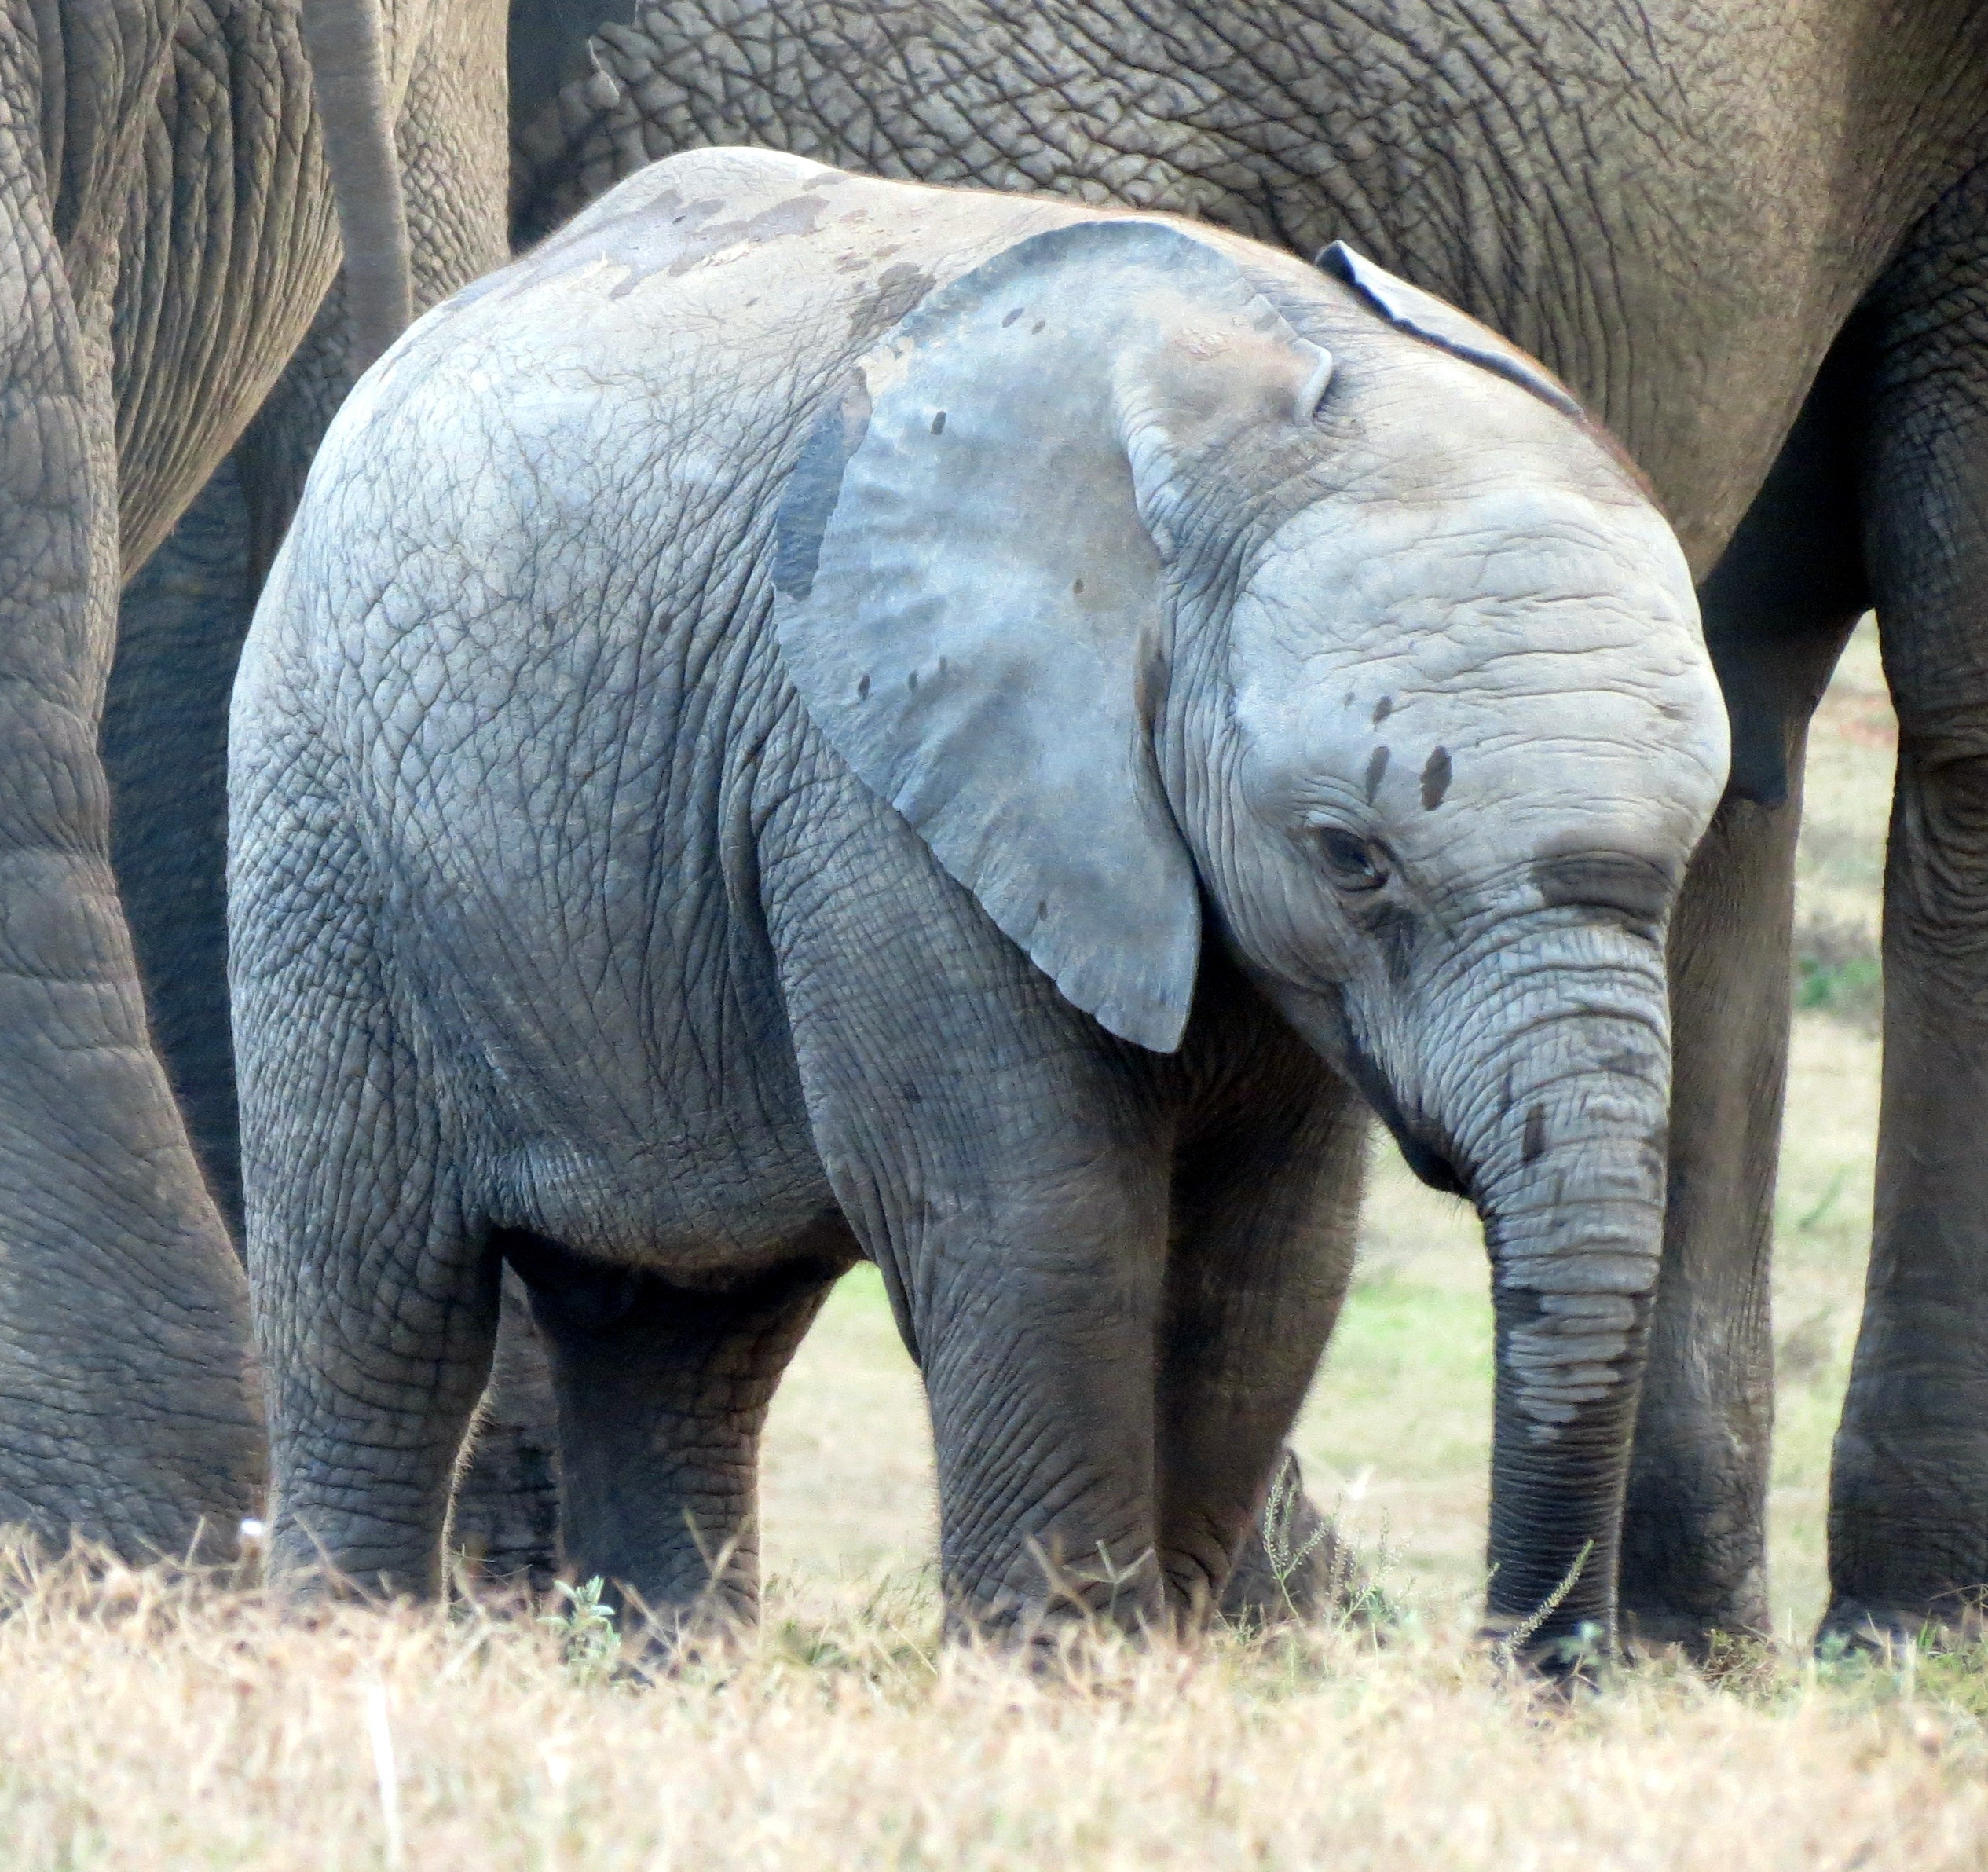
wildlife, zoo, africa, mammal, fauna, elephant, calf, vertebrate, safari, south africa, indian elephant, african elephant, elephants and mammoths, elephant baby